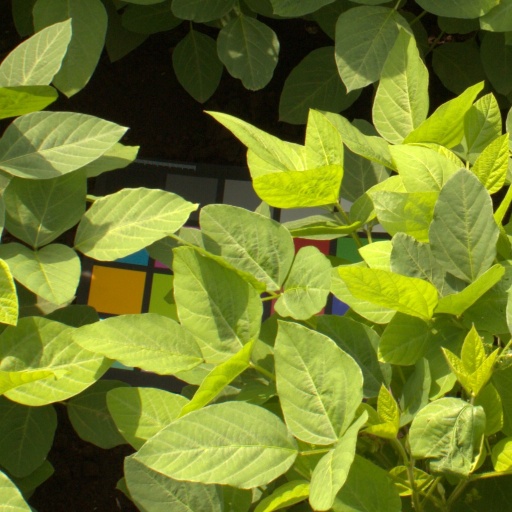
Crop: soybean